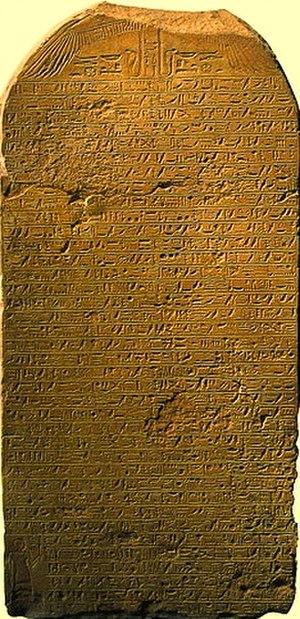
Seconde stèle de Kamosis, commémorant sa campagne victorieuse contre les Hyksôs, musée de Louxor.
Ouadjkheperrê Kames est un souverain de l'Égypte antique, dernier représentant de la XVIIᵉ dynastie de Thèbes. Manéthon l’appelle Kamose, Kames ou Kamosis. Successeur de Seqenenrê Tâa, il en est peut-être le frère, bien qu'on le tienne encore souvent pour le frère présumé d'Ahmôsis Iᵉʳ.